Jorge Inglés

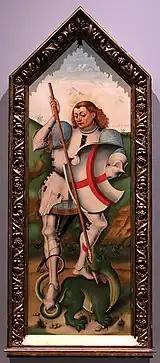
St George and the Dragon

Jorge Inglés enlarged the settings in his compositions through the use of bold perspective effects. He filled the interiors with carpets, flagstones and canopies. He paid attention to details to suggest atmosphere and usually created openings to reveal a landscape in the distance.